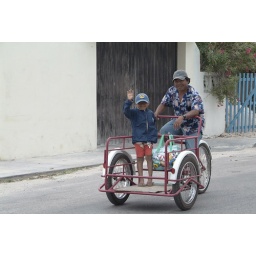
A father and son take a cart and bike though the streets in Mexico. Photographer: Margie Nea